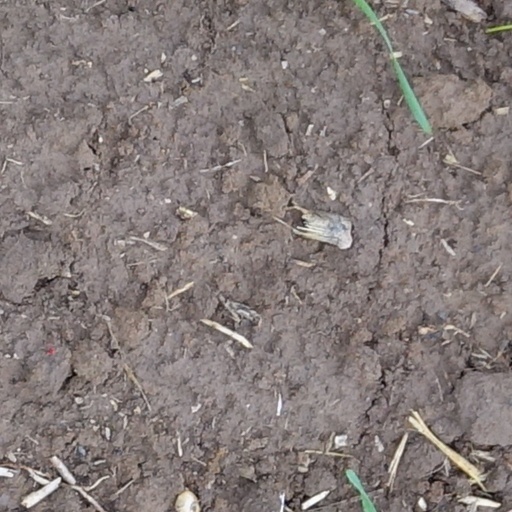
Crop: wheat